List of reptiles of El Salvador

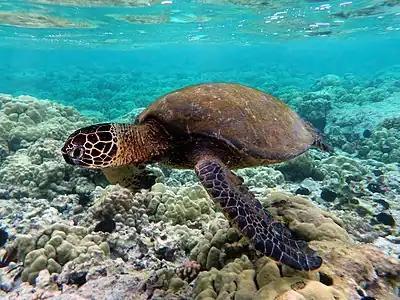
"Chelonia mydas"

Sea turtles (Cheloniidae) are a family of large turtles found in all tropical seas and some subtropical and temperate seas. Sea turtles developed from land turtles about 120 million years ago and are well adapted to life in the sea. They feed mainly on jellyfish, crustaceans and squid. There are 5 or 6 species worldwide, of which at least 5 are currently endangered.